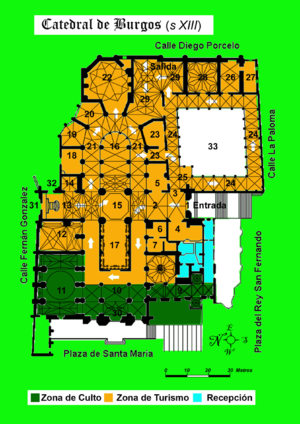
L'architecture gothique en Espagne se répandit à la fin du XIIᵉ siècle, assez rapidement après sa naissance en France. Sa consolidation fut lente, combinant à ses débuts les éléments architecturaux romans et gothiques. Dès ses débuts et jusqu'à la période du haut gothique, l'architecture espagnole resta fidèle aux modèles français. Cependant, certaines caractéristiques, comme la persistance plans au sol de style romans ou la conservation d'éléments décoratifs d'influence mudéjar, conduisirent à la formation de variantes stylistiques locales, qui prirent de l'importance à la fin du XIIIᵉ siècle et durant le XIVe, lorsque apparut une grande différenciation dans les formes architecturales et décoratives régionales. Le développement de l'architecture en Espagne durant ces siècles reflète les différentes circonstances historiques auxquelles étaient assujettis les différents royaumes de la péninsule. Ainsi, la développement du gothique dans le sud de l'Espagne actuelle fut tardif, alors que la prospérité économique de la Catalogne stimula les constructions civiles de cette zone.